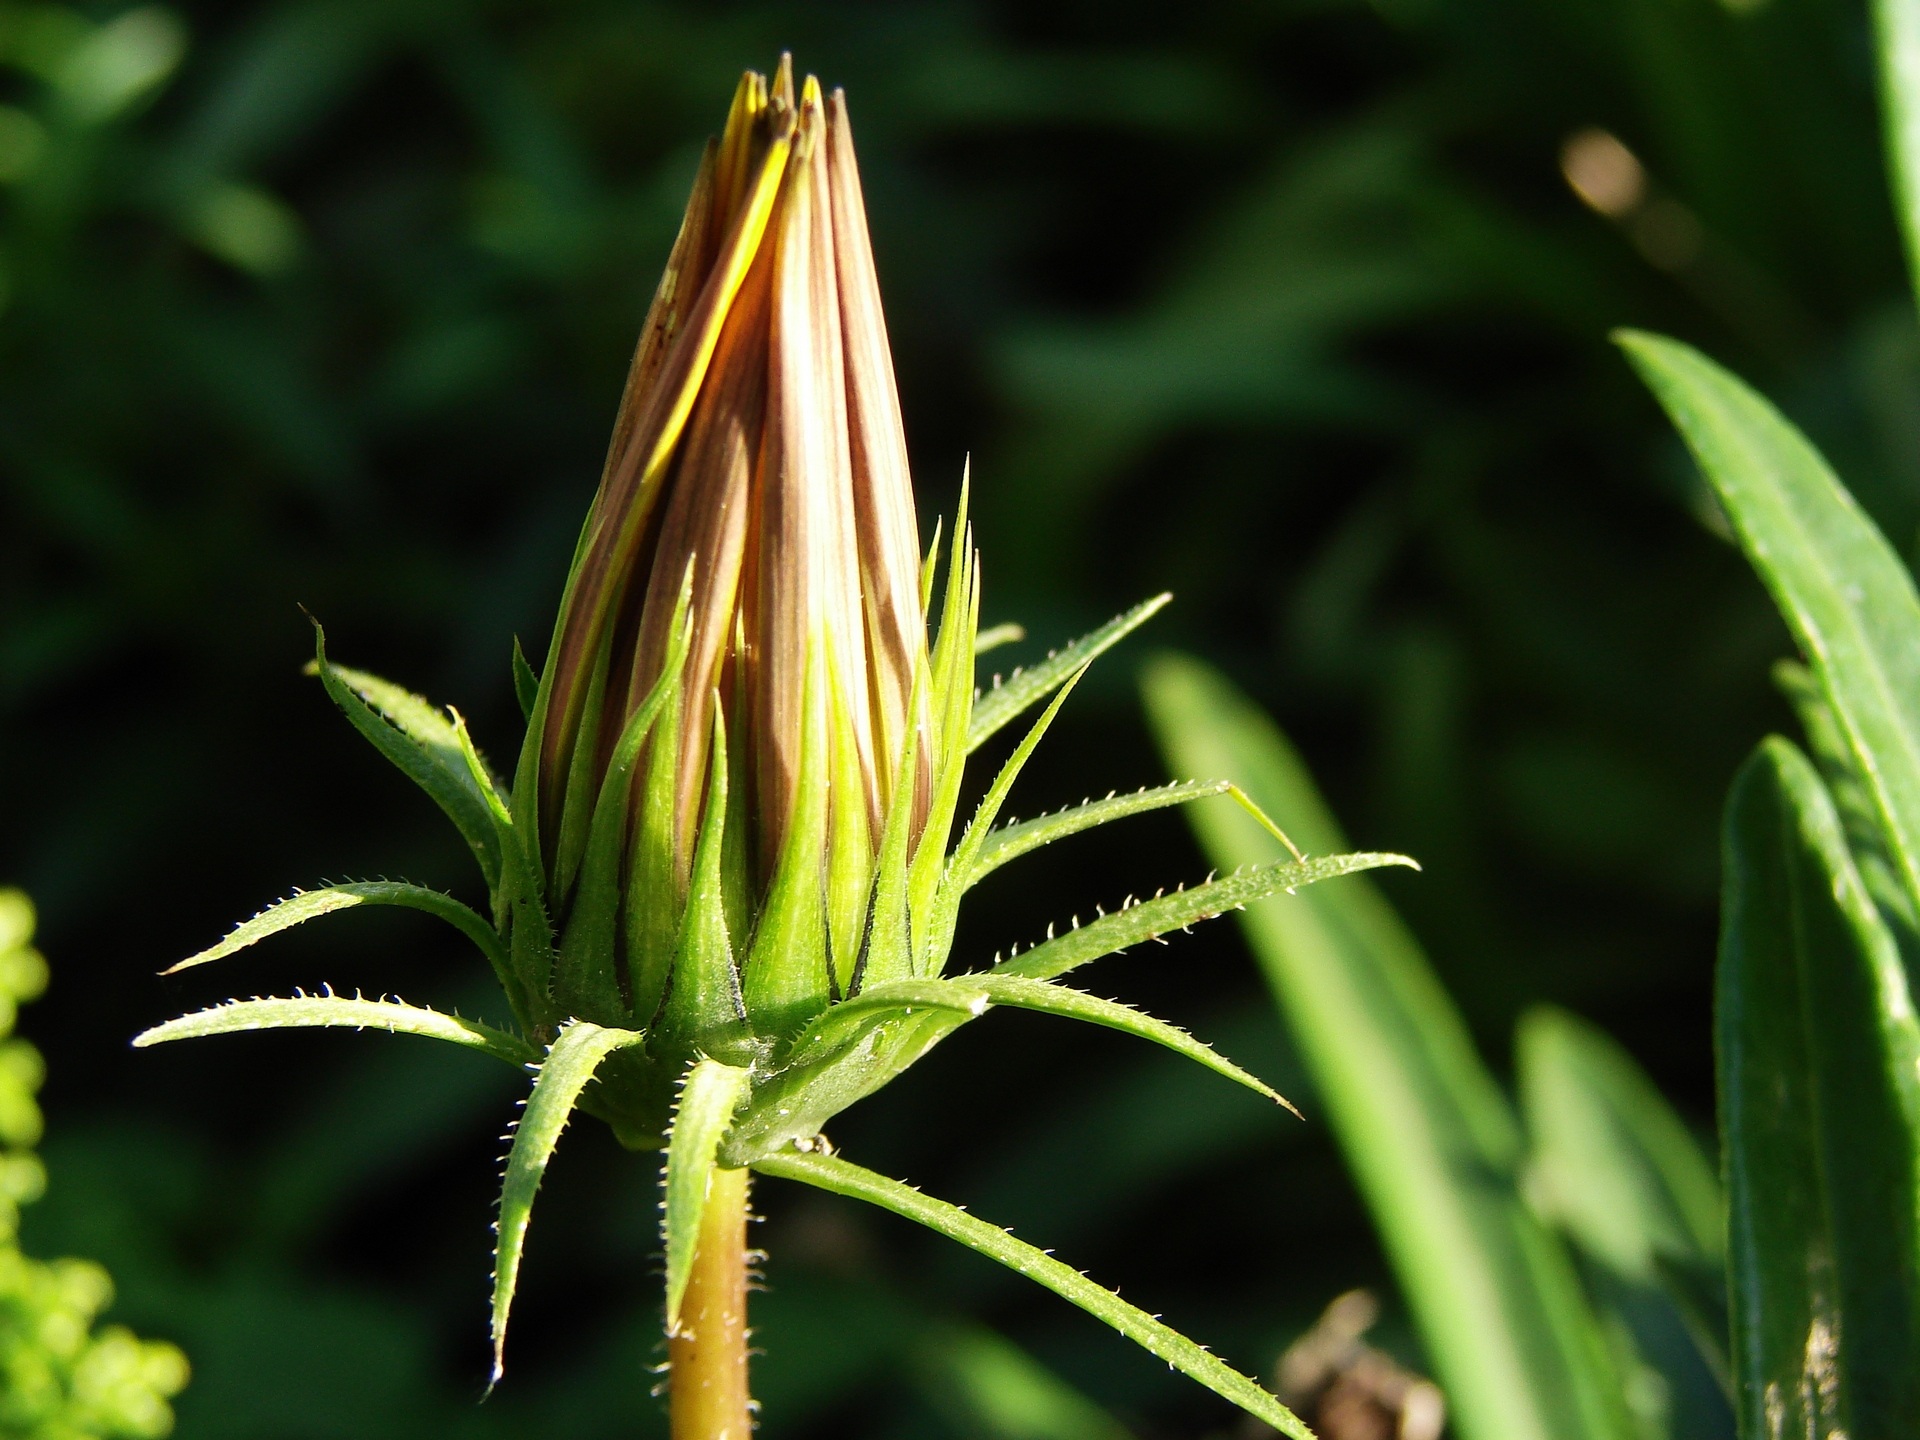
nature, grass, plant, leaf, flower, spring, green, botany, yellow, flora, wildflower, close up, bud, macro photography, flowering plant, daisy family, flower bud, grass family, plant stem, land plant